Derby (horse race)

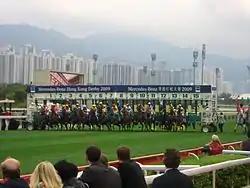
The start of the 2009 Hong Kong Derby.

A derby is a type of horse race named after the Derby Stakes run at Epsom Downs Racecourse in England. That was in turn named after Edward Smith-Stanley, 12th Earl of Derby, who inaugurated the race in 1780. Perhaps the best-known example after the original is the Kentucky Derby in the United States.